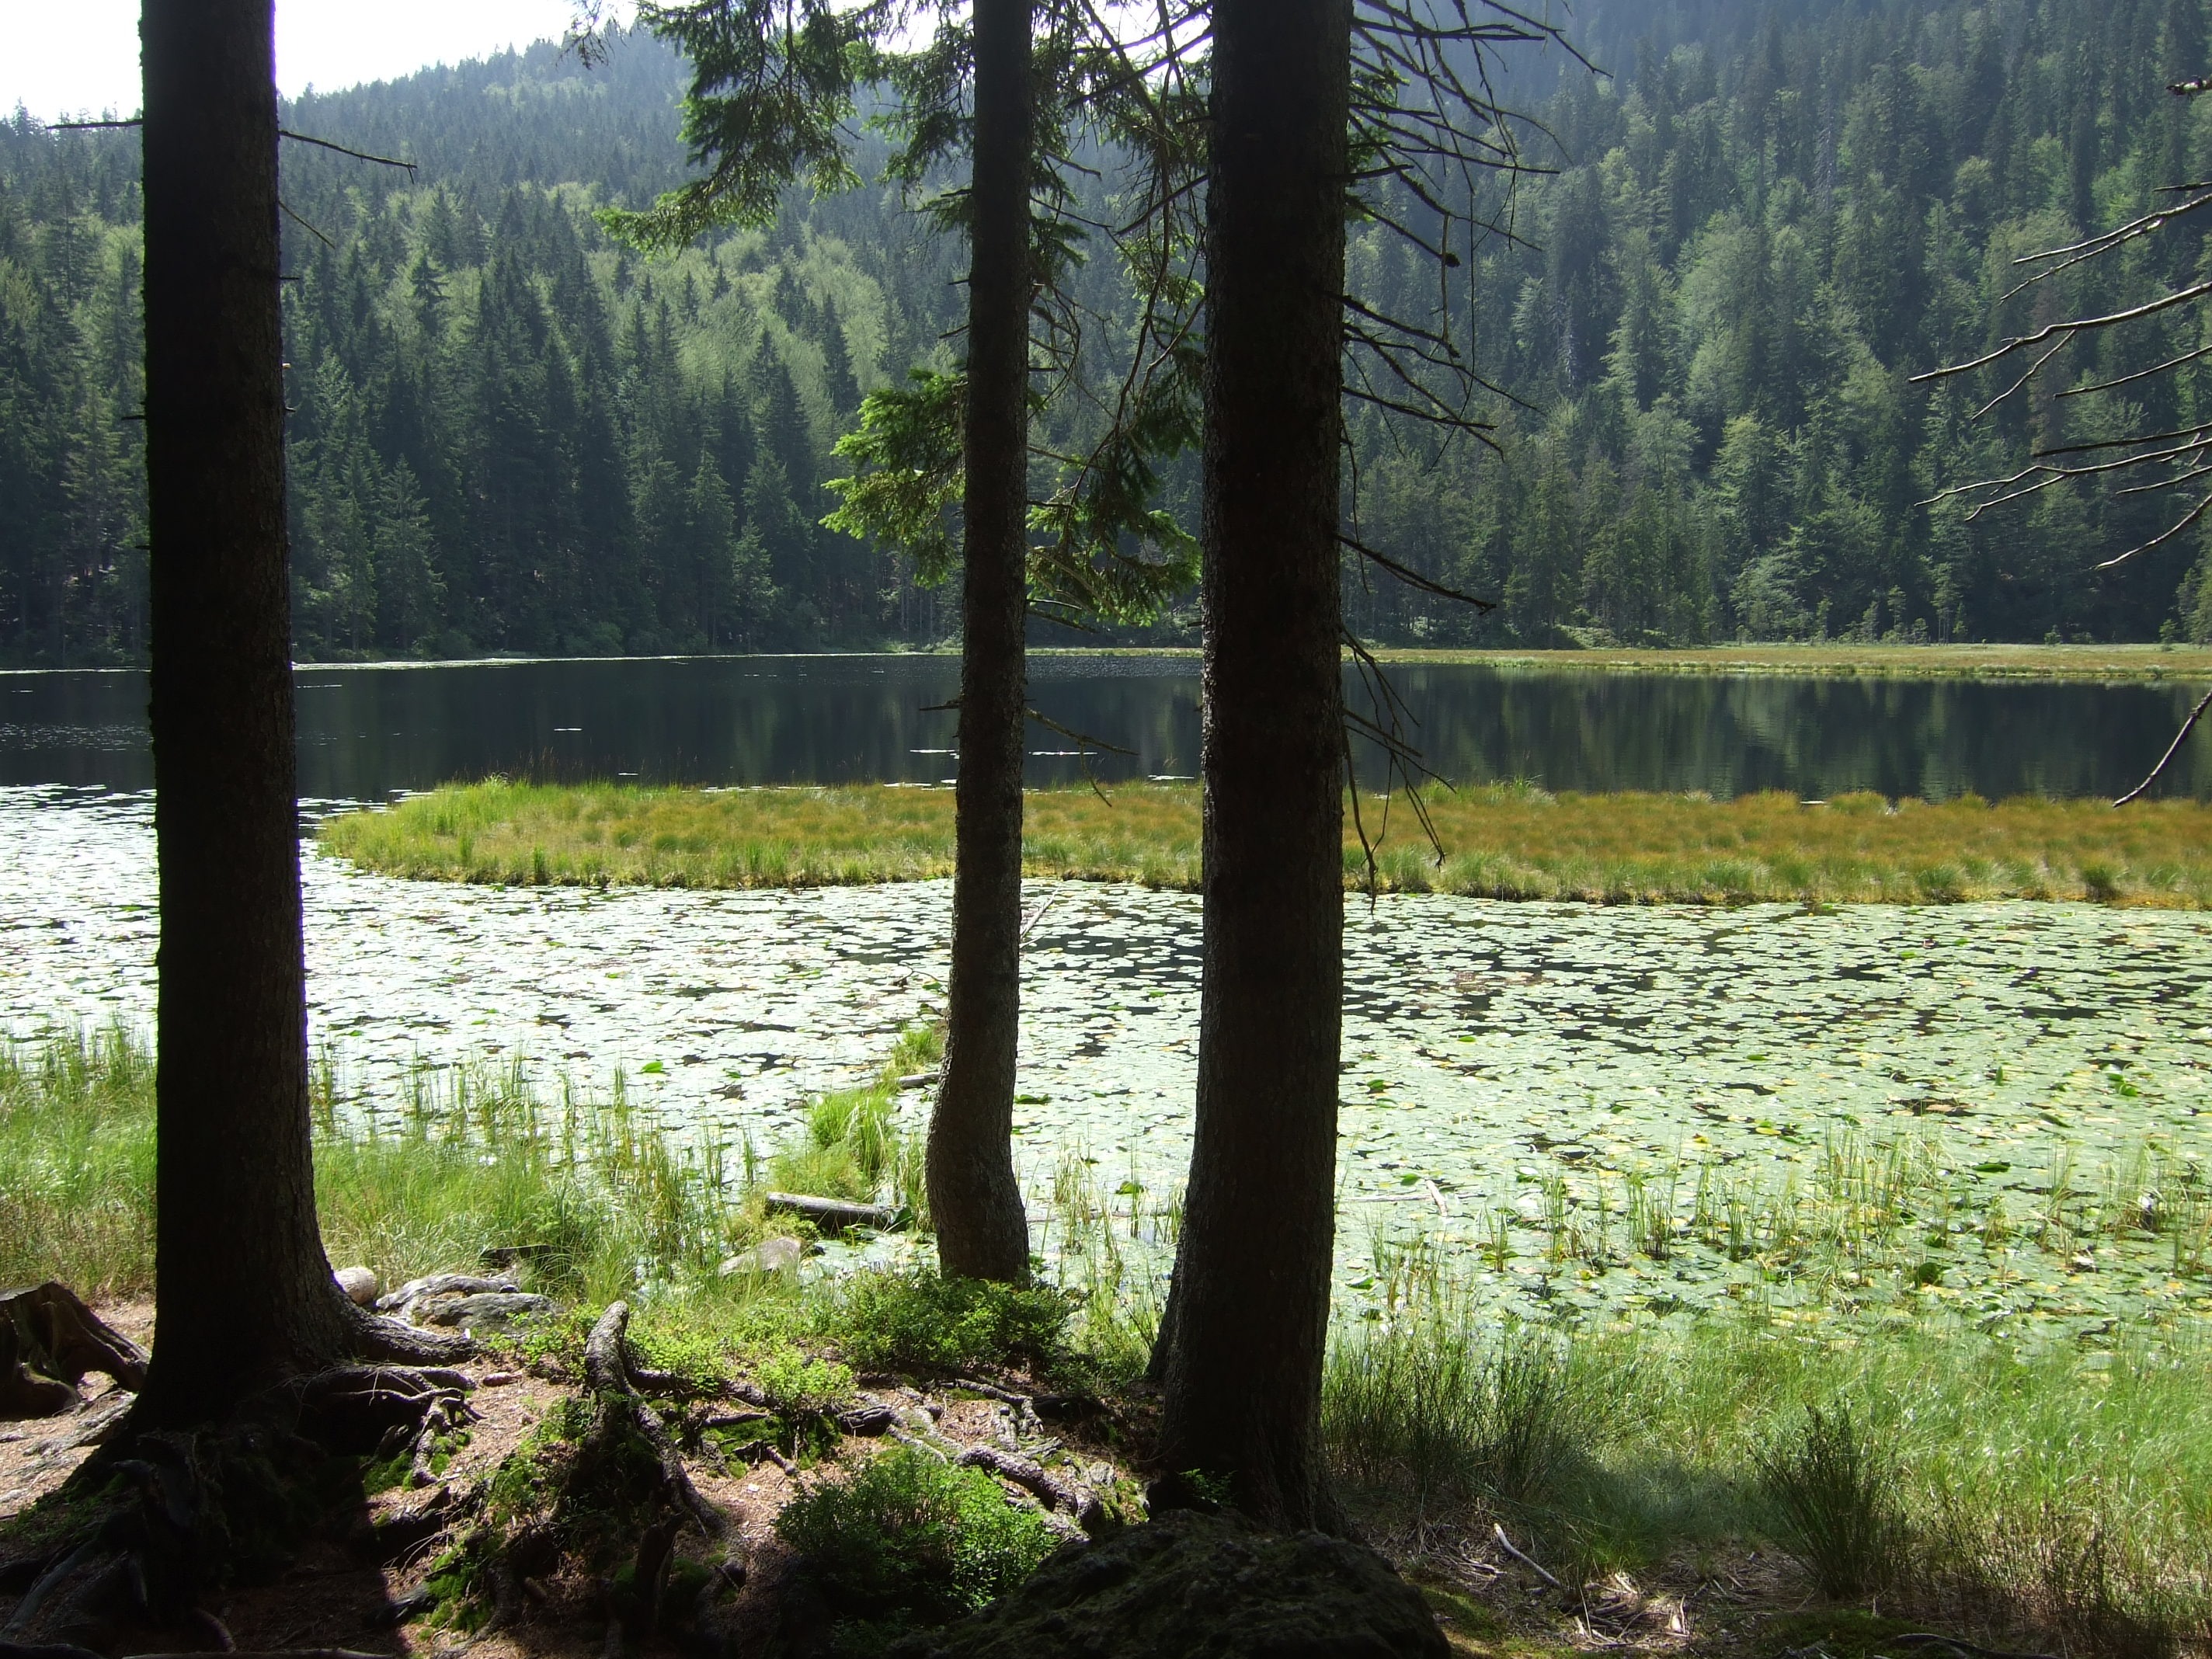
landscape, tree, water, nature, forest, wilderness, sun, trail, lake, river, summer, pond, green, lichtspiel, trees, wetland, woodland, habitat, ecosystem, rural area, bavarian forest, natural environment, woody plant